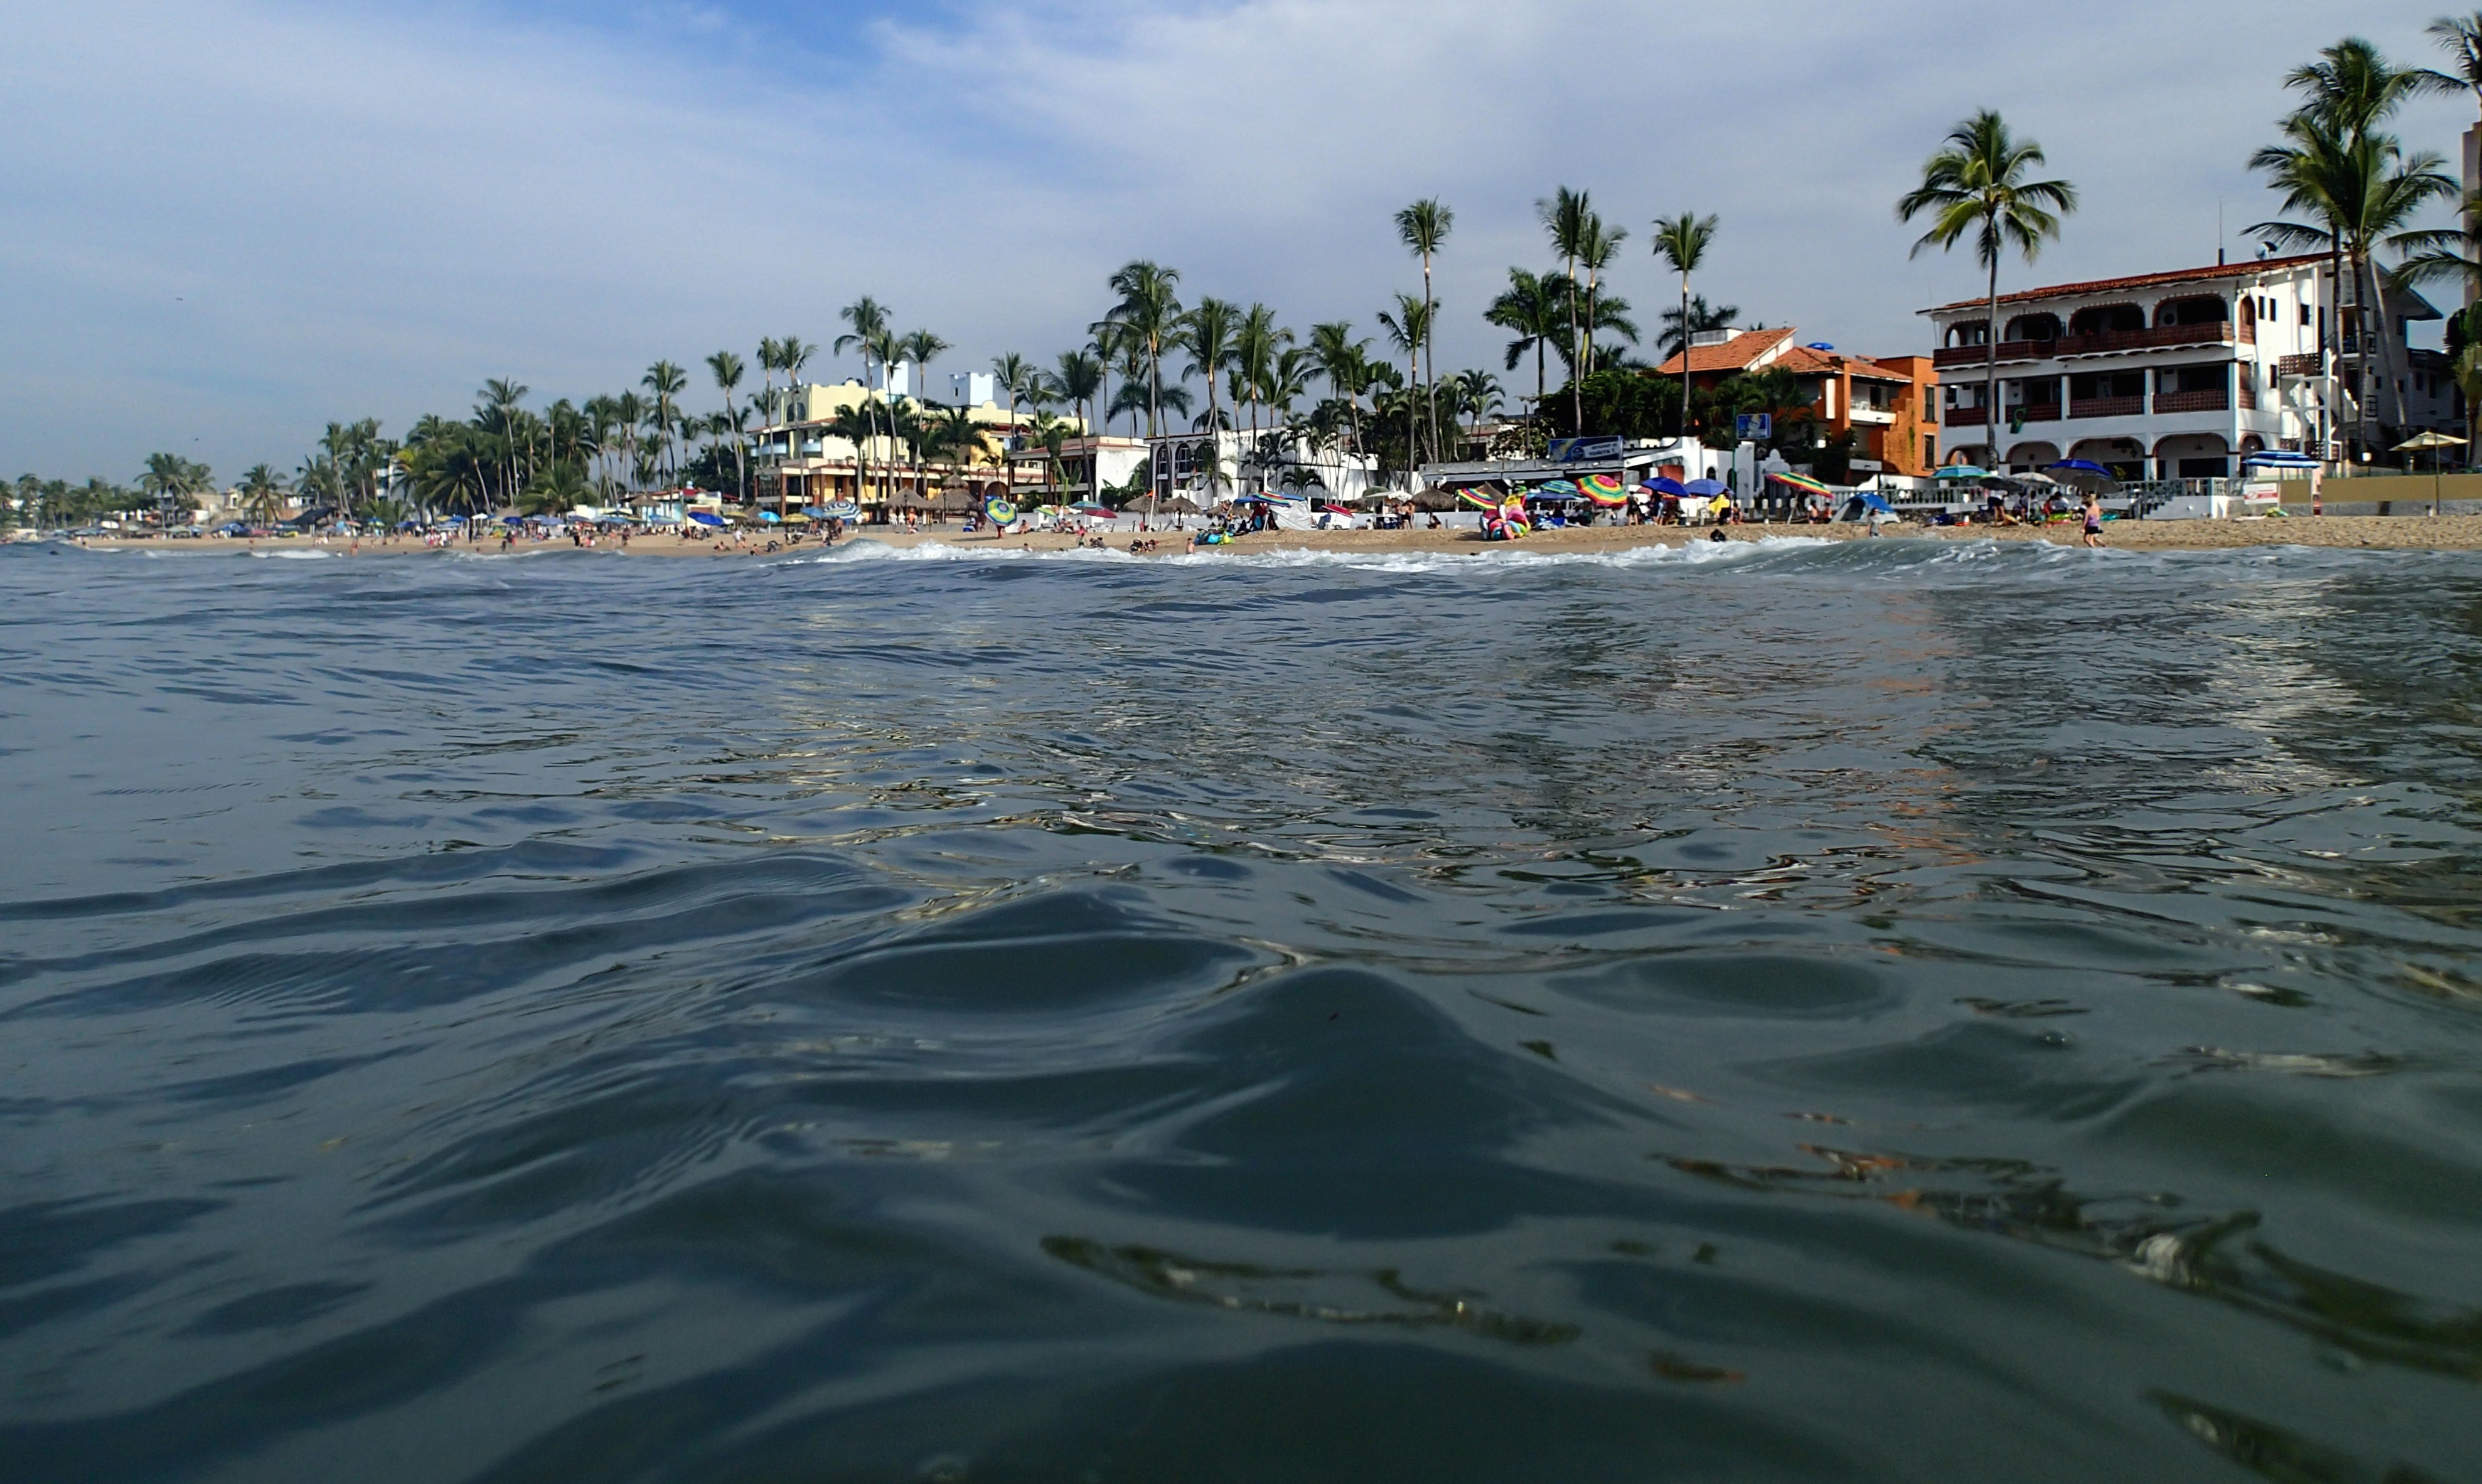
beach, sea, coast, ocean, shore, wave, bay, body of water, boating, cape